Clipperton Island

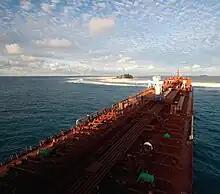

During the night of 10 February 2010, the "Sichem Osprey", a Maltese chemical tanker, ran aground en route from the Panama Canal to South Korea. The ship contained of xylene, of soybean oil, and of tallow. All 19 crew members were reported safe, and the vessel reported no leaks. The vessel was re-floated on 6 March and returned to service.